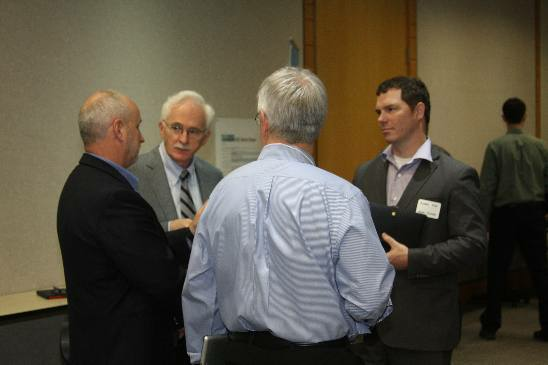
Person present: Yes